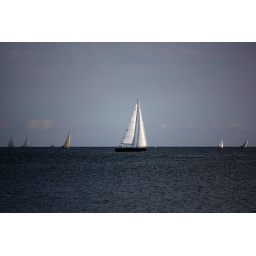
People with lots of money like to sail their boats in Lake Ontario. People with less money take pictures of them.